Joseph B. Stone House

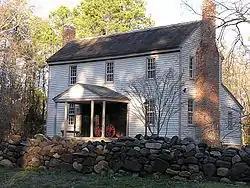

Joseph B. Stone House, also known as Stone-Fearrington House, is a historic home located near Farrington, Chatham County, North Carolina. It dates to the late-18th or early-19th century, and is a two-story, three bay Georgian / Federal style I house frame dwelling. It has an original one-story rear shed. The building was restored in 1969. Also on the property are the contributing old well which has been covered by a small brick gable roof pumphouse, a large early-20th century barn, and the 18th century John Dupree House, which was moved to its present site from Wake County.